Fabian Picardo

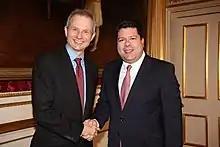
Picardo meets with Minister for Europe David Lidington in London on 2 December 2015.

Picardo has described what made him interested in politics as a lawyer in Gibraltar: "I started to wake up to politics and see what Hassan had done, and I started to understand what Joe Bossano was doing. I realised that if I had the ability to become a lawyer then I should use that ability also in the interests of Gibraltar. Gibraltar is a place where all of us have to pull our weight; we all have to do what we can and I wanted to do what I could in politics." Picardo became the leader of the Gibraltar Socialist Labour Party in 2011, taking over from Joe Bossano. He won the 2011 election, forming a coalition government with the Liberal Party.